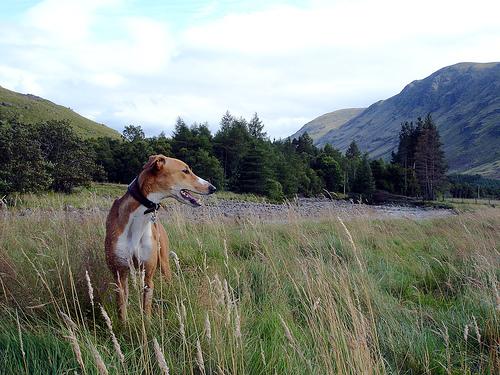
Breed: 234-n000065-whippet